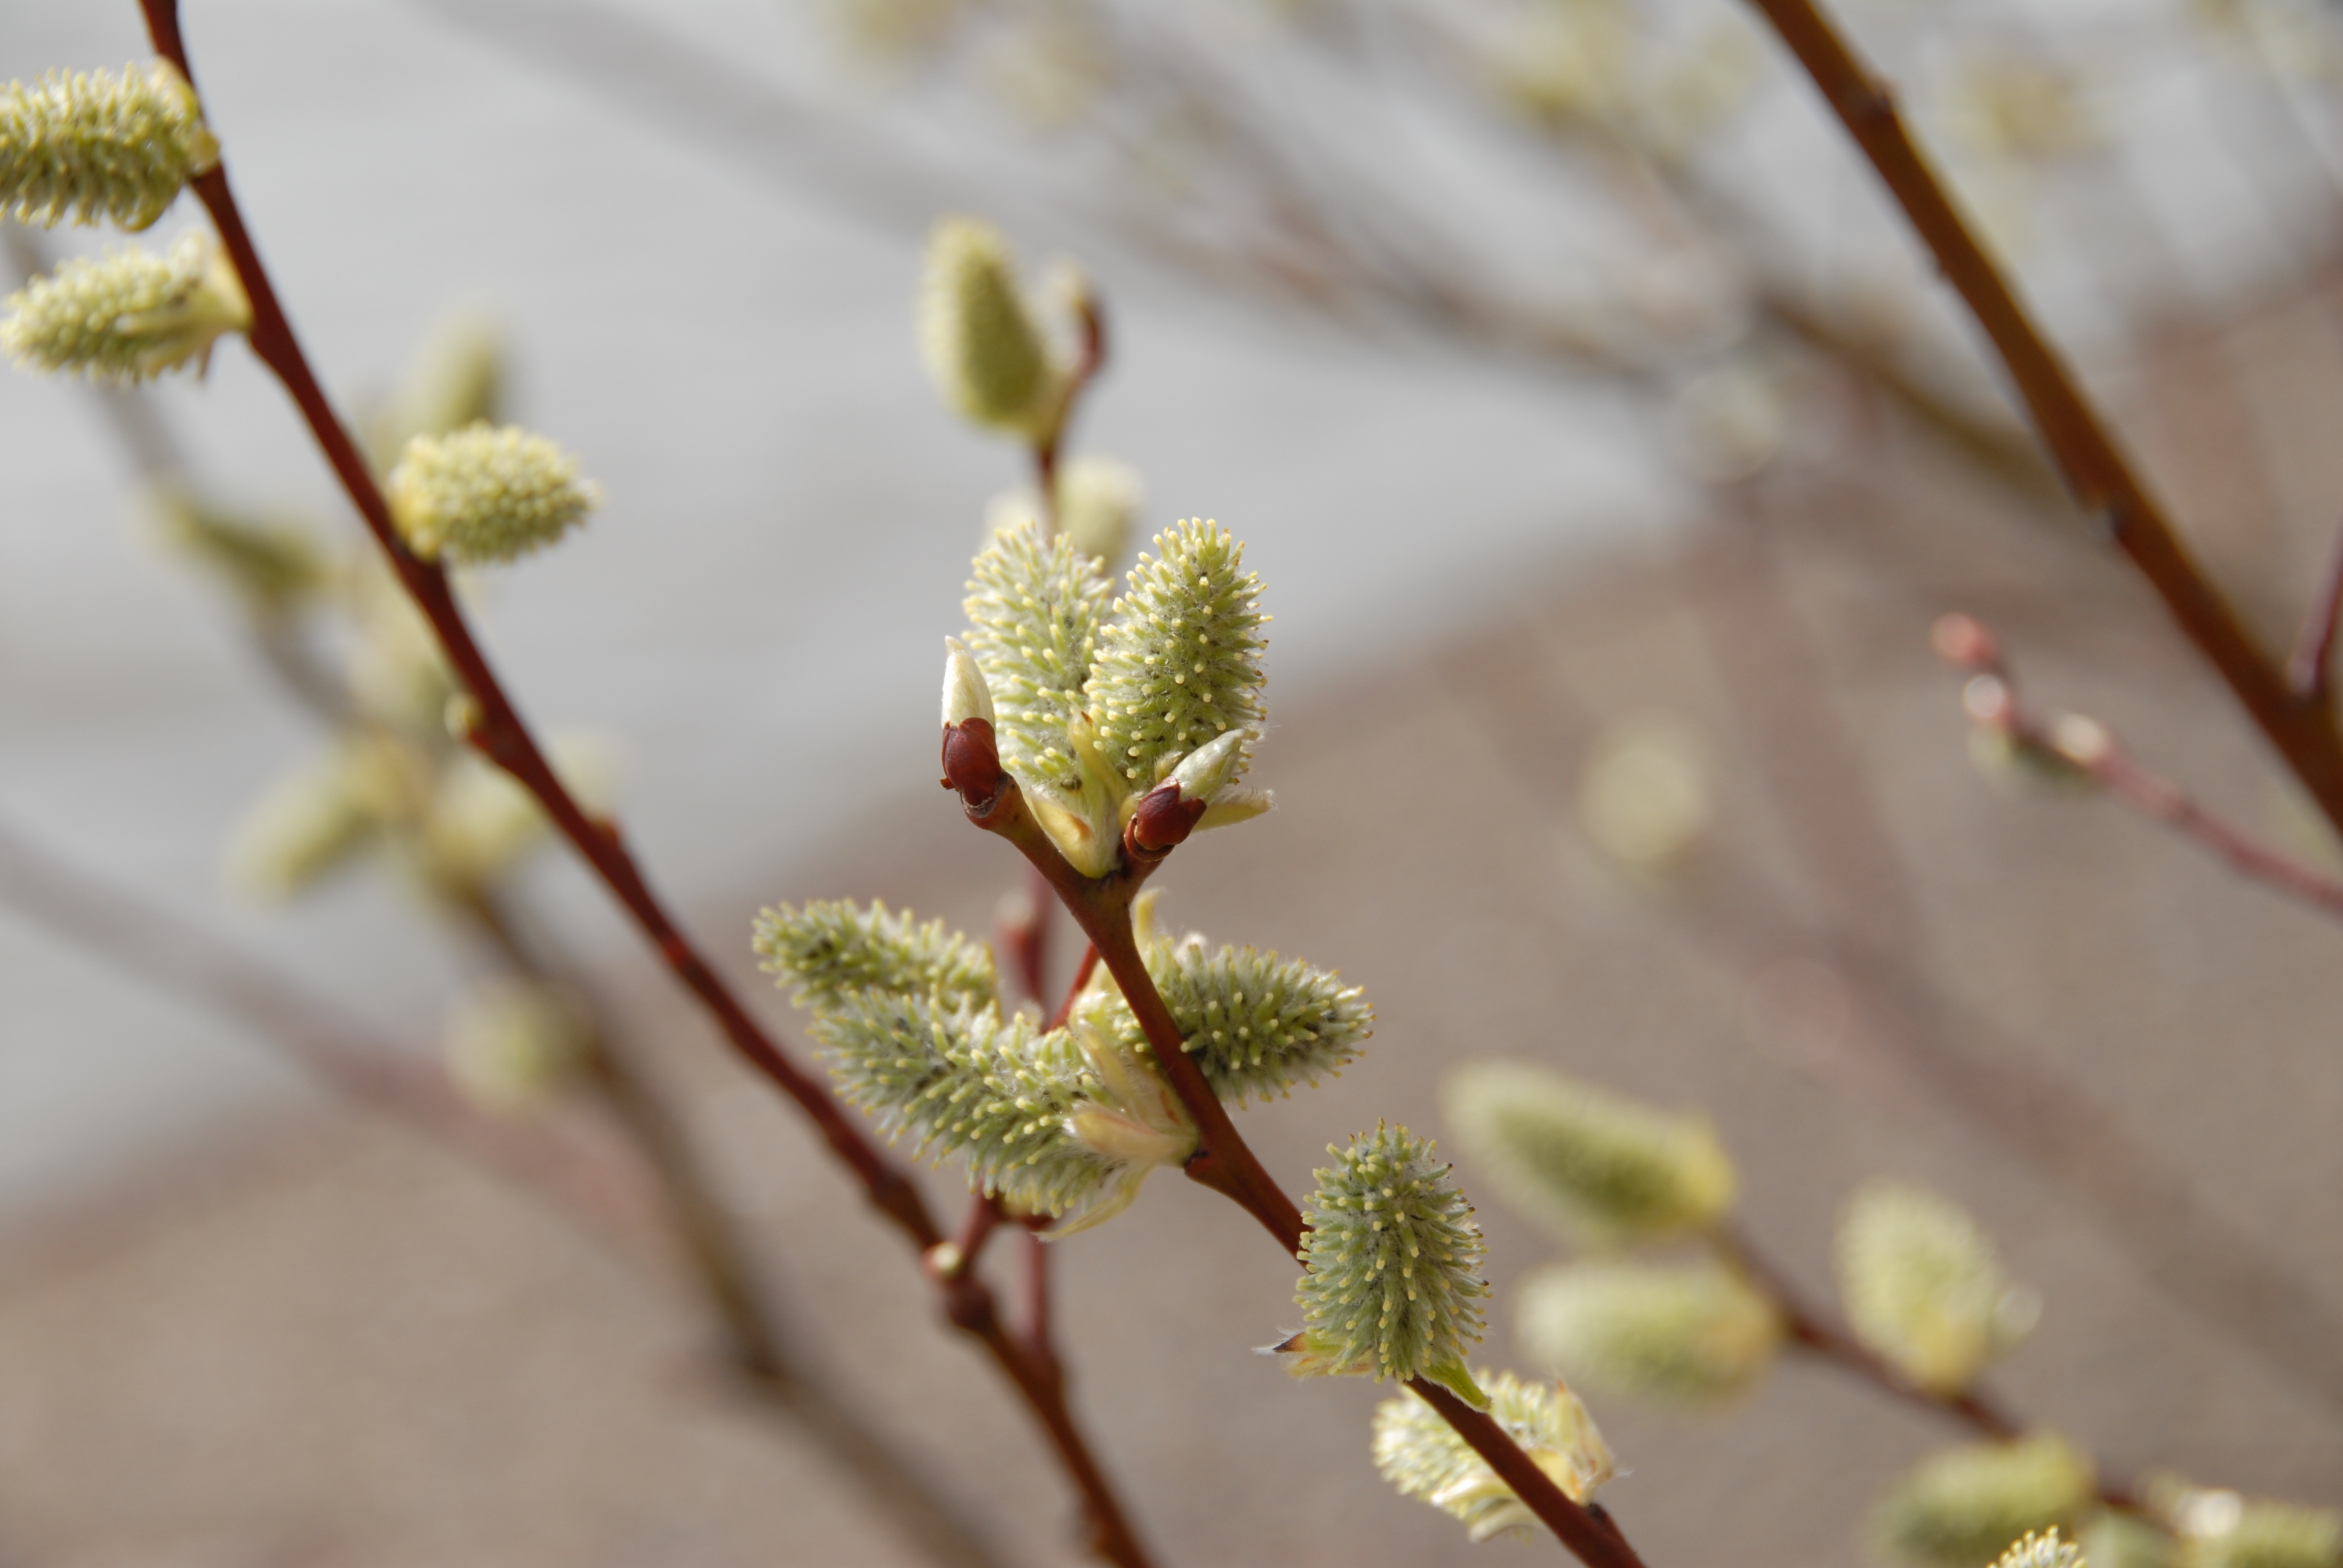
tree, nature, branch, blossom, plant, photography, fruit, leaf, flower, bloom, bush, food, spring, produce, botany, close, flora, twig, close up, shrub, shrubs, bud, macro photography, flowering plant, flowering shrub, plant stem, woody plant, land plant